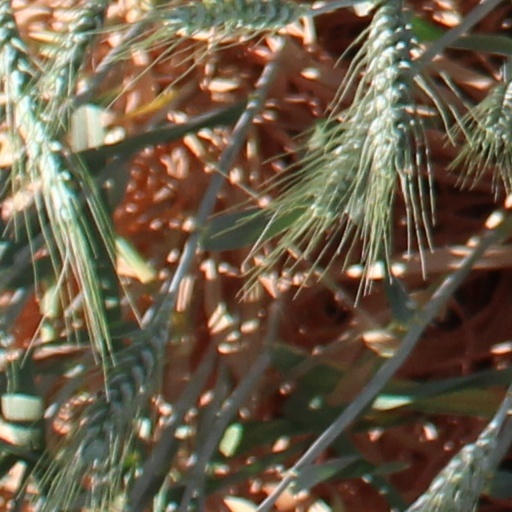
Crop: wheat